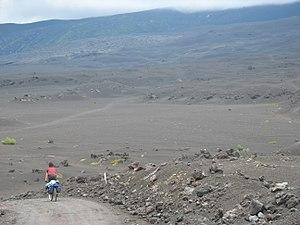
Le mont Llaima est un volcan situé dans la région d'Araucanie, au Chili. De forme conique relativement régulière et symétrique, il est classé dans la catégorie des stratovolcans. Il s'élève à une altitude de 3 125 mètres. Il est situé dans la zone de précordillère de La Frontera.